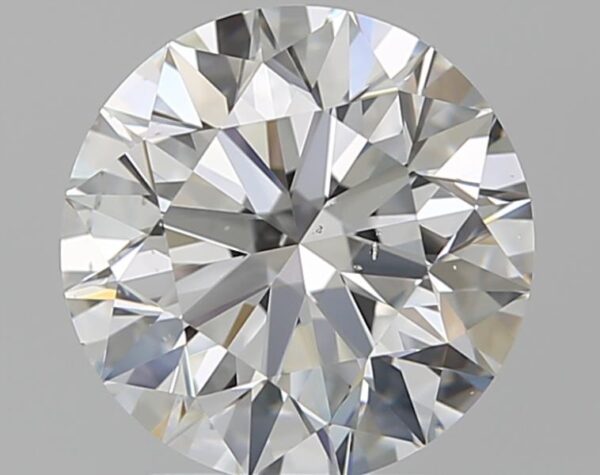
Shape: round
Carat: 2.26
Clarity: VS2
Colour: F
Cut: EX
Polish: EX
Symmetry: EX
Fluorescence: F
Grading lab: GIA
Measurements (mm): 8.32 x 8.36 x 5.23